Alappuzha district

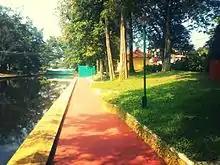
Commercial canal walkway in Alleppey west

Alappuzha district has two railway lines. Ernakulam–Kayamkulam coastal railway line primarily links with Haripad railway station, Alappuzha railway station, Cherthala railway station and Kayamkulam Junction railway station, Whereas Ernakulam-Kottayam-Kollam line connects the eastern region of district and that is Chengannur railway station and Mavelikara railway station.